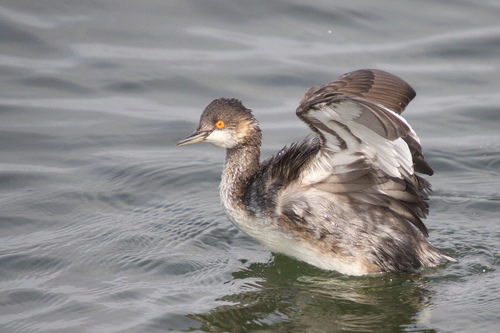
the bird has gray bill and throat, with brown crown and dark brown nape, and white belly.
a medium sized bird with a long neck, and orange eyes and brown wings
this bird has a medium straight bill, a white throat, and a gray crown.
above average sized beak, but a small head, at least in proportion to the body. bold orange eyes are the notiable thing that stands outthe bird has orange eyes as well as a brown and white body.
this bird has feathers that are brown and has a white body
this bird has wings that are brown and has orange eyes
this bird is black with white and has a long, pointy beak.
this is a large bird with white belly, grey wings and red eyes.
this bird has wings that are black and has red eyes
Species: Eared Grebe